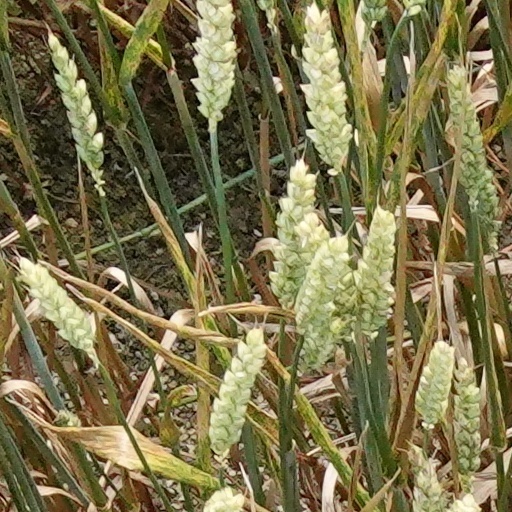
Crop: wheat